USS Revenge (1777)

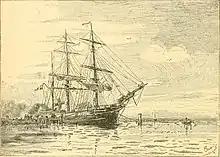
"Revenge" at Kinehead, Ireland for supplies

For two months "Revenge" remained at sea cruising off north-western Europe and the British Isles before she put in at Kinehead on the northwestern coast of Ireland to repair her bowsprit and to replenish her casks of fresh water.